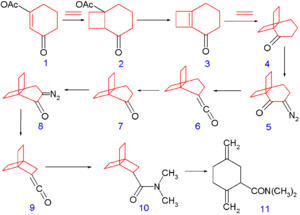
Les propellanes sont une classe d'hydrocarbures saturés ou alcanes tricycliques c'est-à-dire avec deux atomes de carbone tête de pont et quatre branches qui les relient dont une branche ne comportant aucun atome. Ils sont définis et nommés [m.n.p]propellane en référence à leur nom systématique, tricyclo[m.n.p. 01, m+2]alcane, avec le terme propellane qui dérive de l'anglais « propeller », du fait de leur ressemblance avec une « hélice » et avec le suffixe ane des alcanes.